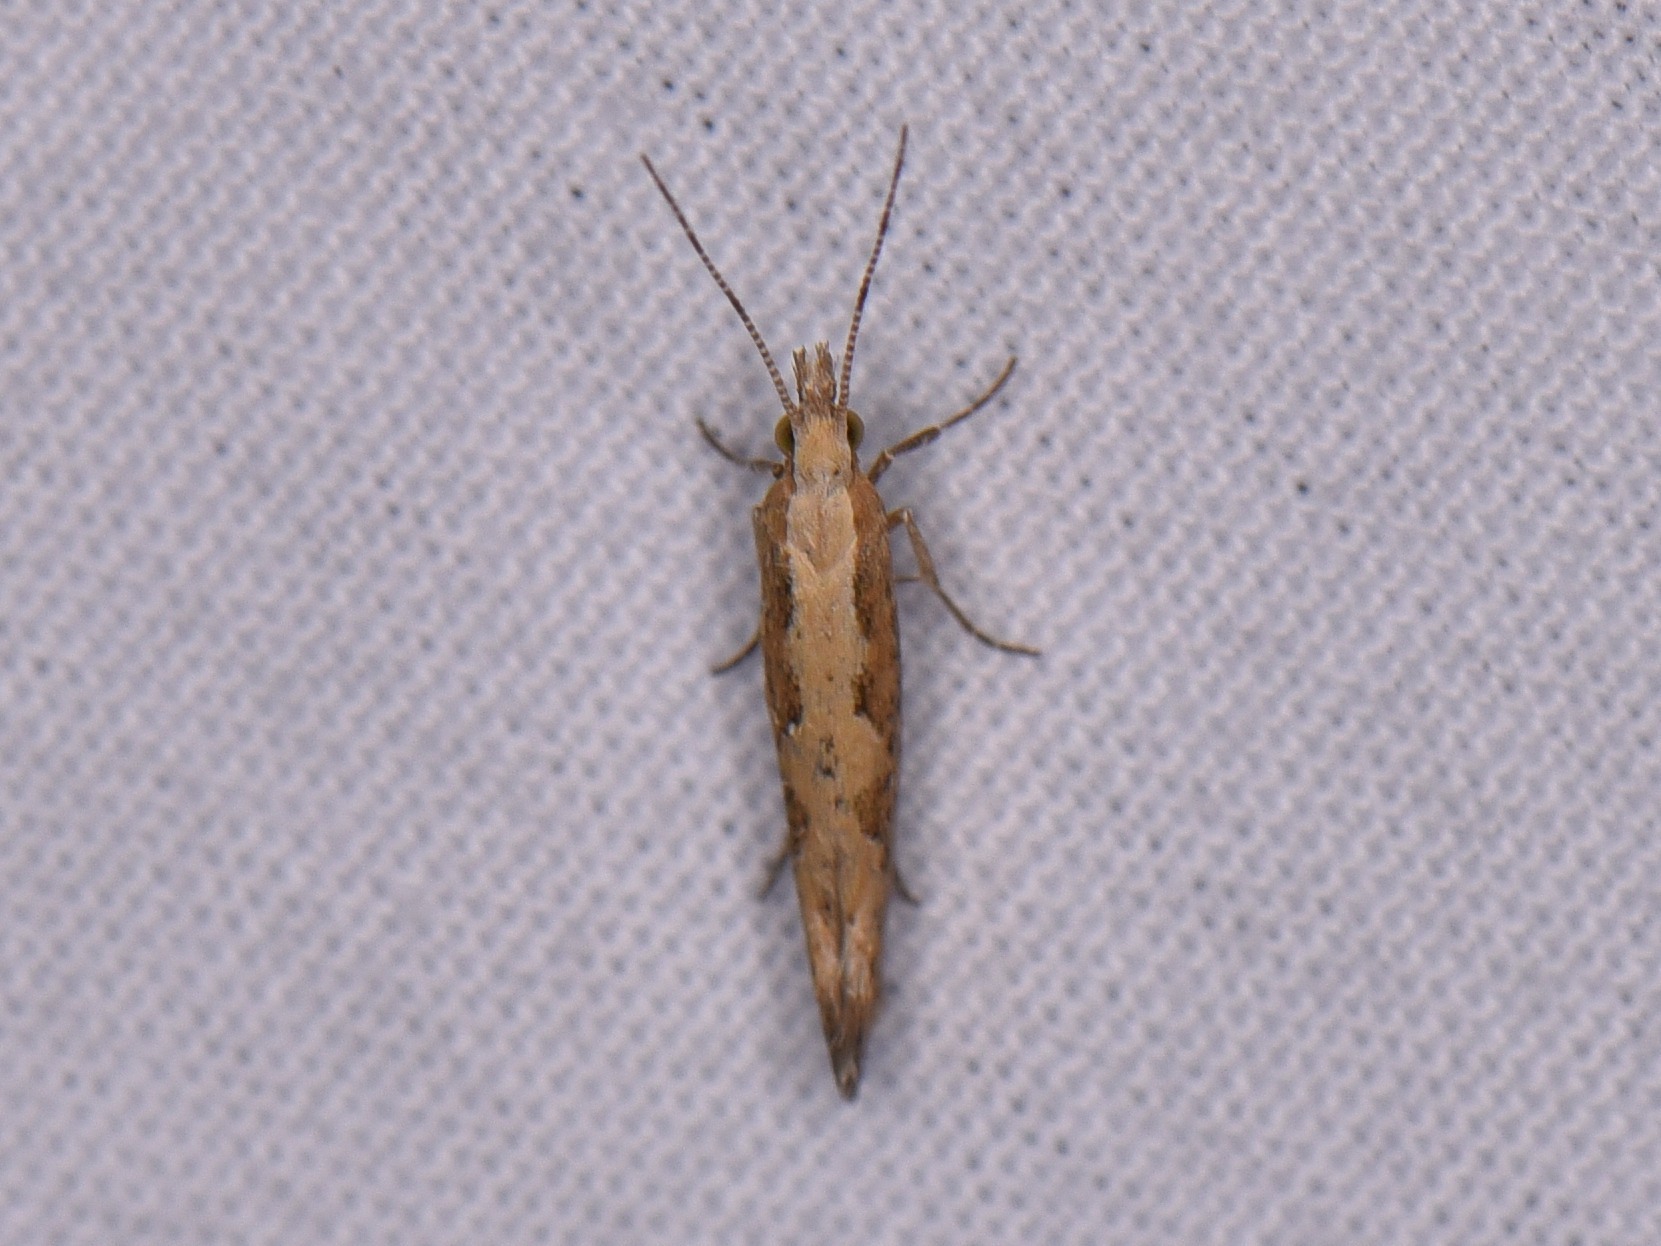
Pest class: diamondback_moth